Monique van Vooren

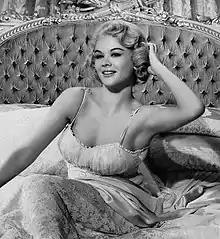
Van Vooren in 1957

Monique van Vooren (March 25, 1927 – January 25, 2020) was a Belgian-American actress, singer, and dancer whose credits included onscreen roles in "Tarzan and the She-Devil", "Andy Warhol's Frankenstein", the television series "Batman", and "Wall Street".